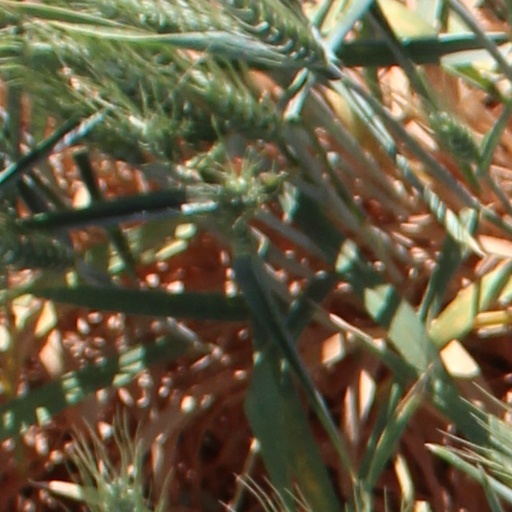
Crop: wheat